Peter Beier

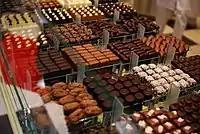
Peter Beier chocolates in the Peter Beier store in Hellerup, Copenhagen

The product range includes filled chocolates, chocolate pastilles, chocolate powder and traditional Danish products such as "flødeboller" and "pålægschokolade"